Donald Alarie

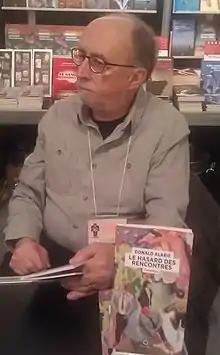

Alarie was born in Montreal to Jean-Paul Alarie and his wife Thérèse (née Raymond). He graduated from University of Montreal in 1971, and worked as a teacher at the Cégep de Joliette from 1971 to 1997. He has written for several publications: "Moebius", "Liberté", "Le Sabord", "Combats", "Estuaire", "Brèves littéraires", "XYZ (revue)", "La poésie au Québec".